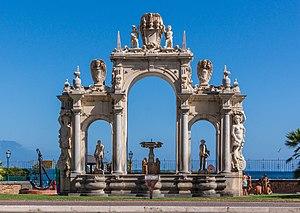
Fontaine ""del Gigante"", Naples, Italie."
Cet article recense les fontaines de Naples, en Italie. Elles sont très nombreuses, avec une valeur artistique remarquable.
Naples est une ville d'Italie, chef-lieu de la région de Campanie. Elle est la troisième ville d'Italie par sa population et la dix-huitième de l'Union européenne ainsi que respectivement la deuxième et la neuvième en incluant sa banlieue. C'est aussi la deuxième plus grande cité méditerranéenne en Europe, après Barcelone.